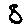
Label: 8